Erratic Rock State Natural Site

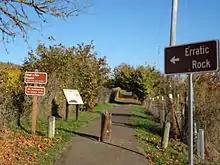
Erratic Rock Trail Image

The pre-historic Missoula floods began in western Montana fifteen to twenty-thousand years ago. These large floods altered the landscape of the Columbia River valley and flooded the Willamette Valley. Many rocks were transported down the Columbia encased in icebergs and deposited from Montana through Idaho, Washington, and Oregon when the flood waters receded and the ice melted.